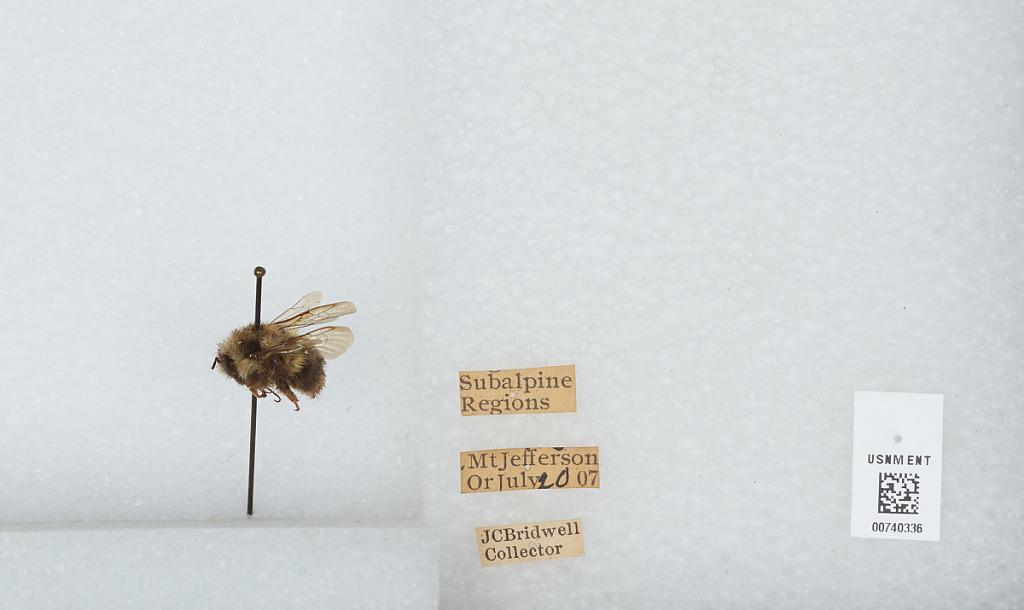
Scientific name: Bombus (Pyrobombus) bifarius Cresson
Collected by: J. Bridwell
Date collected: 1907-7-20
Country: United States
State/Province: Oregon
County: Linn
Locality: Subalpine Regions, Mount Jefferson
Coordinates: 44.6742, -121.799